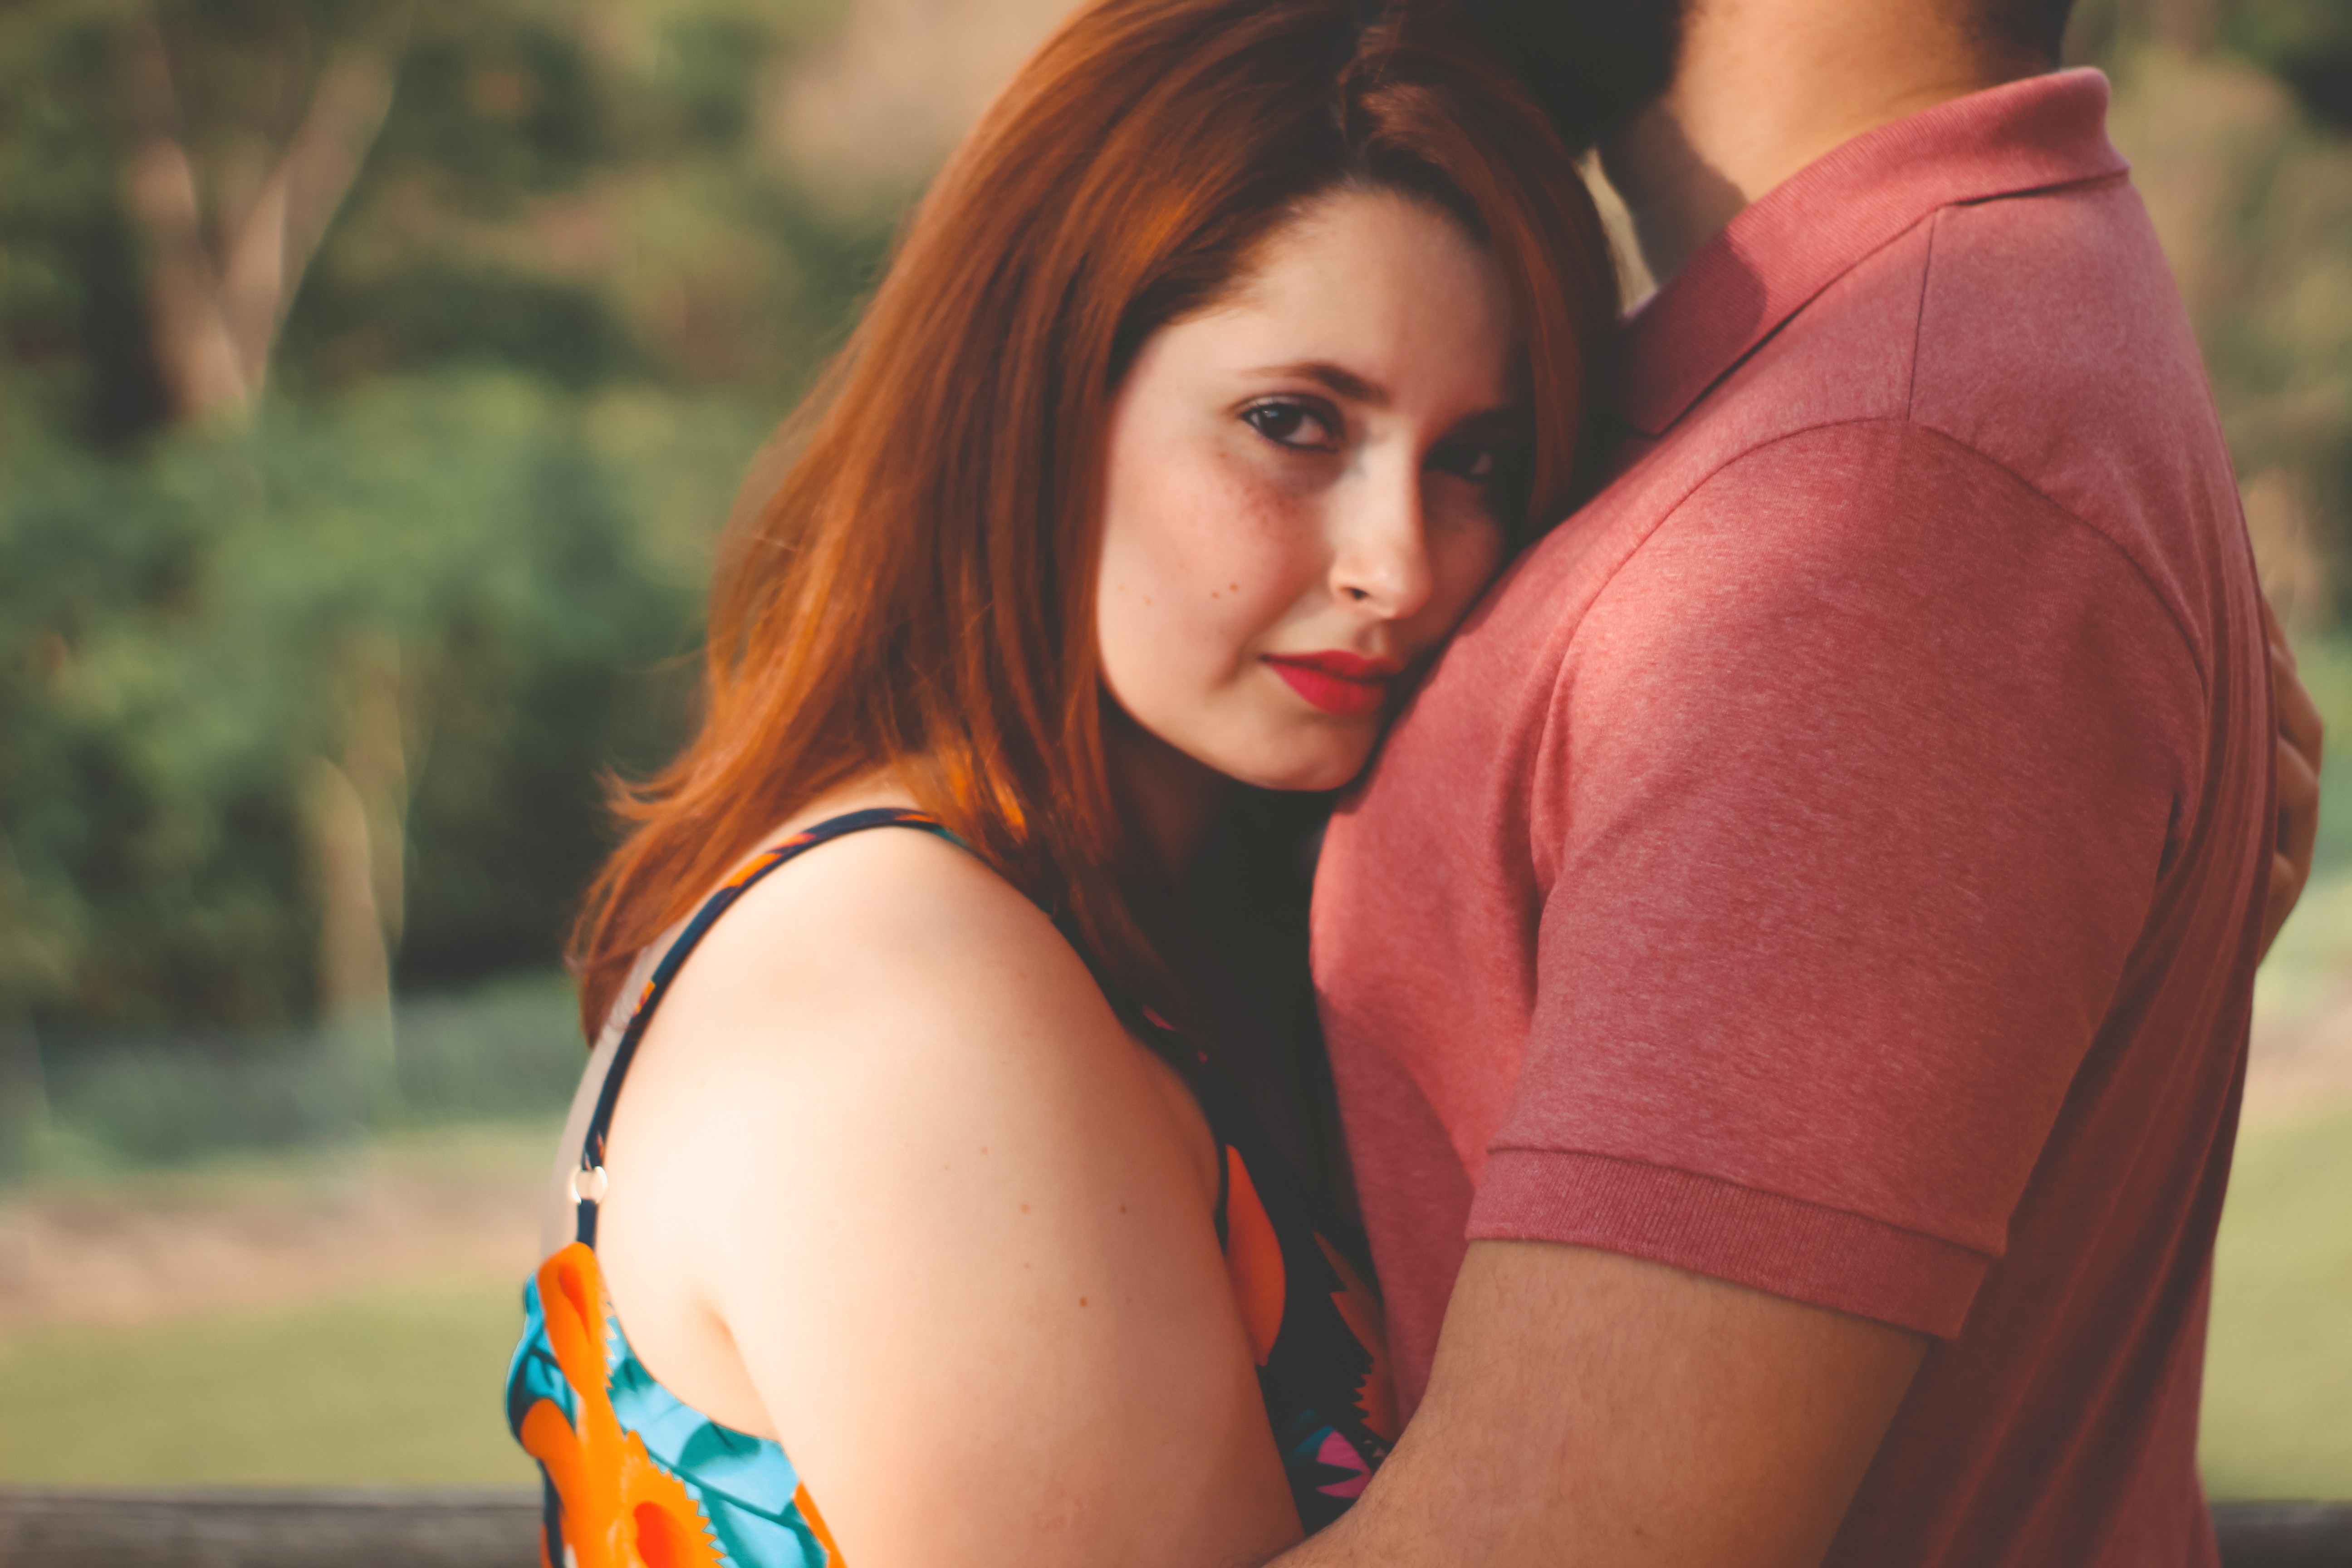
hair, People in nature, face, beauty, red, skin, lip, pink, yellow, brown hair, eye, tree, summer, arm, photography, smile, blond, sunlight, long hair, shoulder, dress, photo shoot, model, red hair, hand, muscle, plant, leisure, portrait photography, portrait, happy, love, gesture, black hair